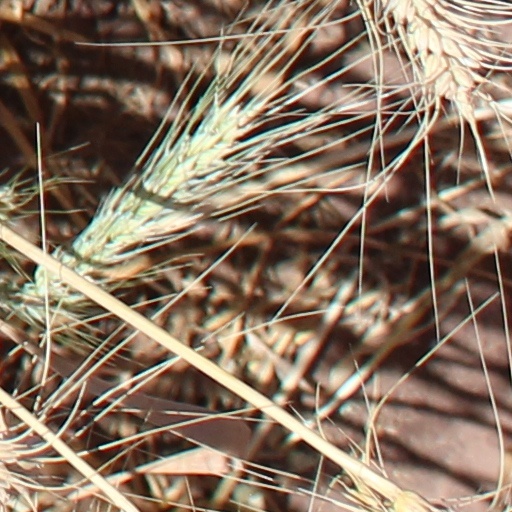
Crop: wheat